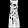
Label: Dress